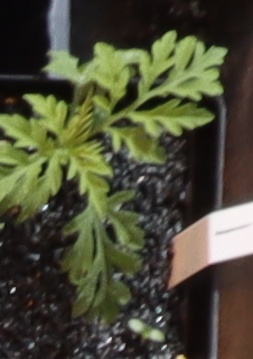
Label: Ragweed